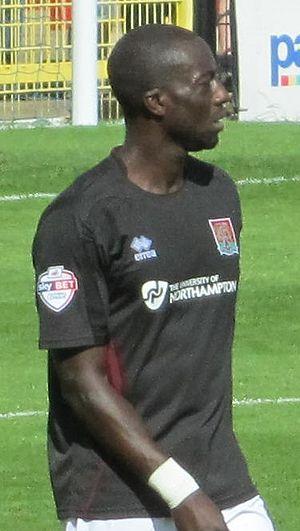
Kevin Amankwaah est un footballeur anglais né le 19 mai 1982 à Harrow. Il évolue au poste de défenseur.